Luxembourg in World War II

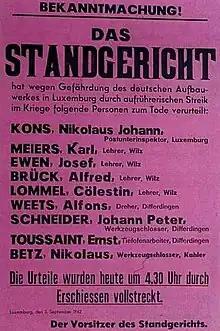
Poster announcing the death sentences of 9 of the 21 Luxembourgers executed for their participation in the 1942 General Strike.

On 9 May 1940, after increased troop movements around the German border, the barricades of the Schuster Line were closed.